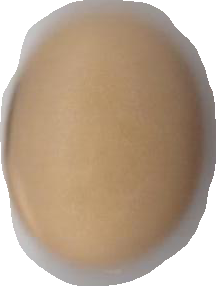
Variety: Anjasmoro